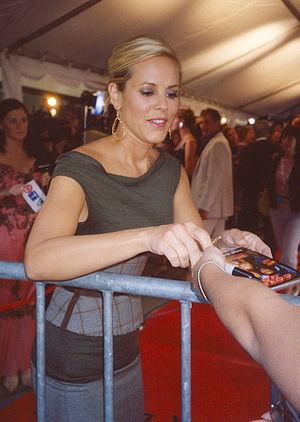
Maria Bello est une actrice et productrice américaine, née le 18 avril 1967 à Norristown.